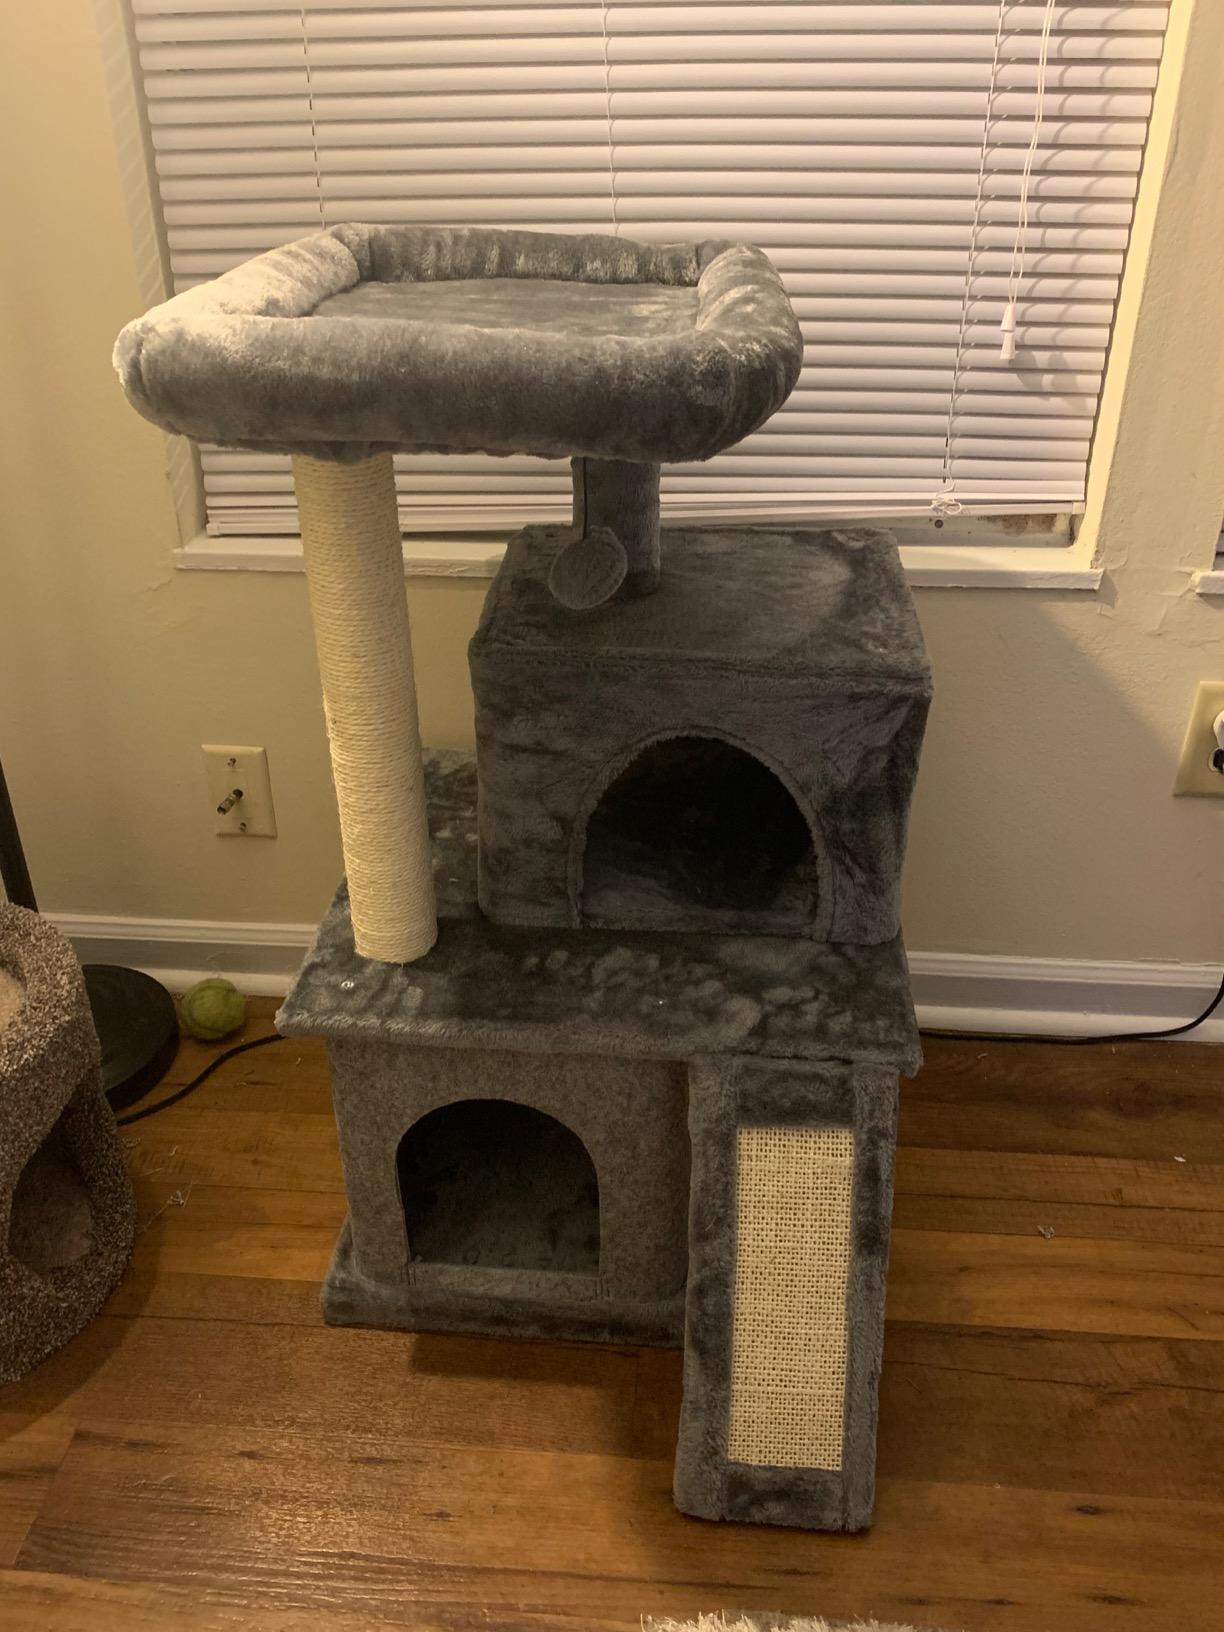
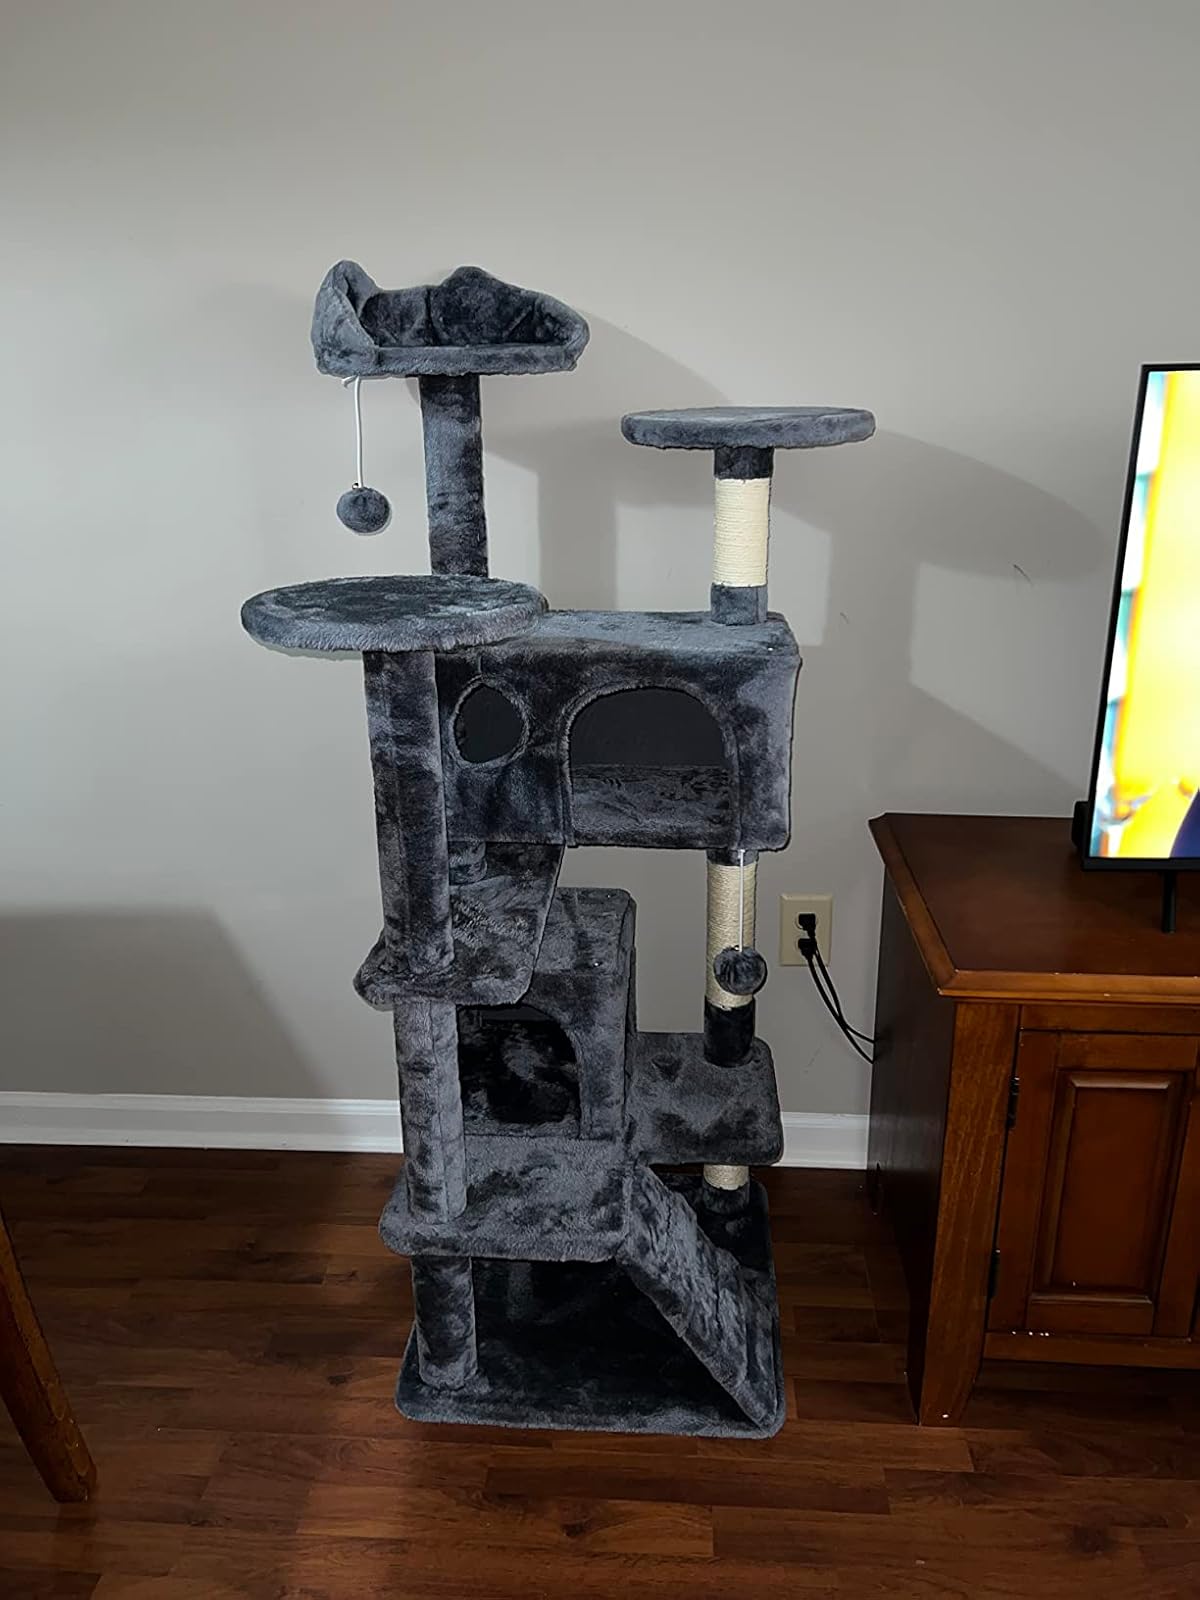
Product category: items_cat tree
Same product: no